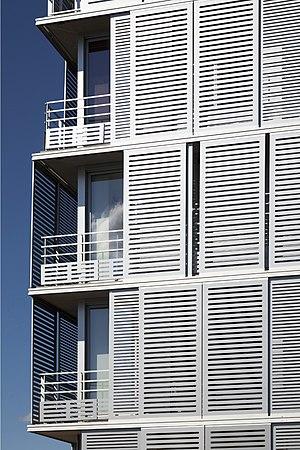
Façade du Nouveau Palace à Montpellier (180 logements)
Francis Soler, né en 1949 à Alger en Algérie, est un architecte français, lauréat en 1990 du Grand prix national de l'architecture.